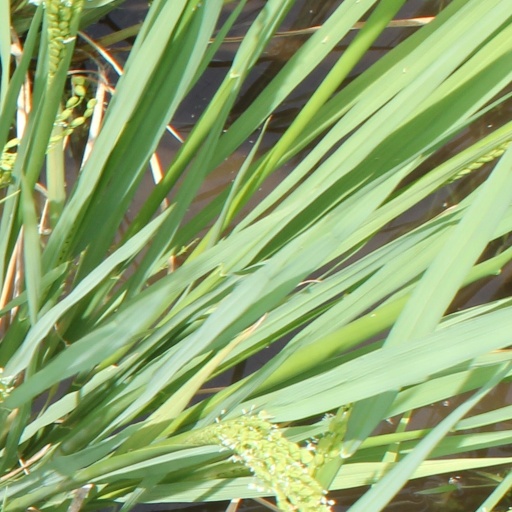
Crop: rice